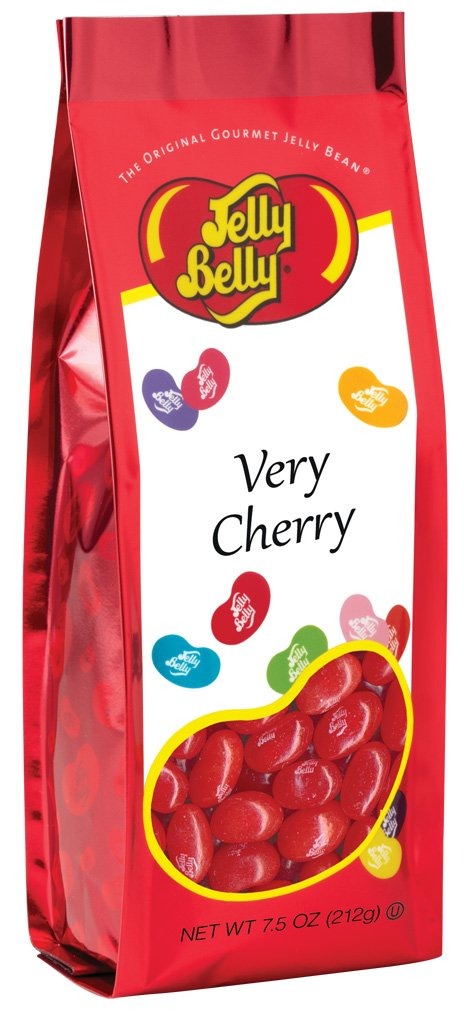
Item Name: Jelly Belly Very Cherry Jelly Beans - 7.5 oz Gift Bag - Genuine, Official, Straight from the Source
Bullet Point: Very cherry flavor
Value: 7.5
Unit: oz

Price: 14.38